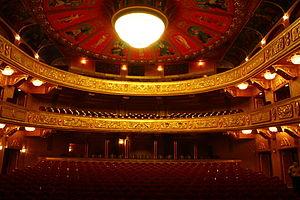
Skopje est la capitale et la plus grande ville de la Macédoine du Nord. Elle compte aujourd'hui un peu plus de 500 000 habitants, soit le tiers de la population totale du pays, dont une forte minorité d'Albanais et des communautés turque et rom. Seule métropole nord-macédonienne, elle concentre la majeure partie des fonctions administratives, économiques et culturelles du pays. Elle est située sur un important carrefour routier des Balkans, entre l'Égée et le Danube, et l'Adriatique et la mer Noire, et vit principalement de l'industrie métallurgique, agroalimentaire et textile.